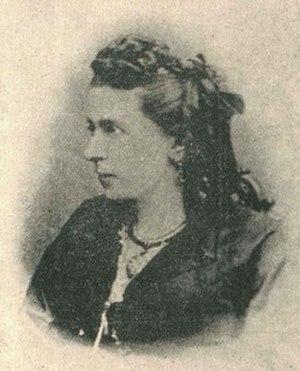
Les références contenues dans cet article à des textes publiés en caractères arabes furent translittérées en caractères latins selon la norme ISO 233-2.